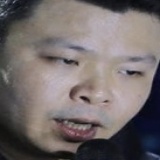
ca sĩ Việt Johan